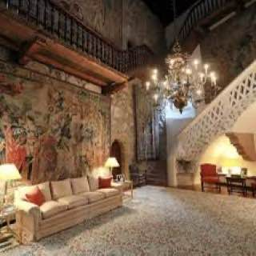
Vaduz Castle